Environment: lab
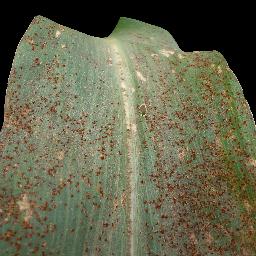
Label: common_rust